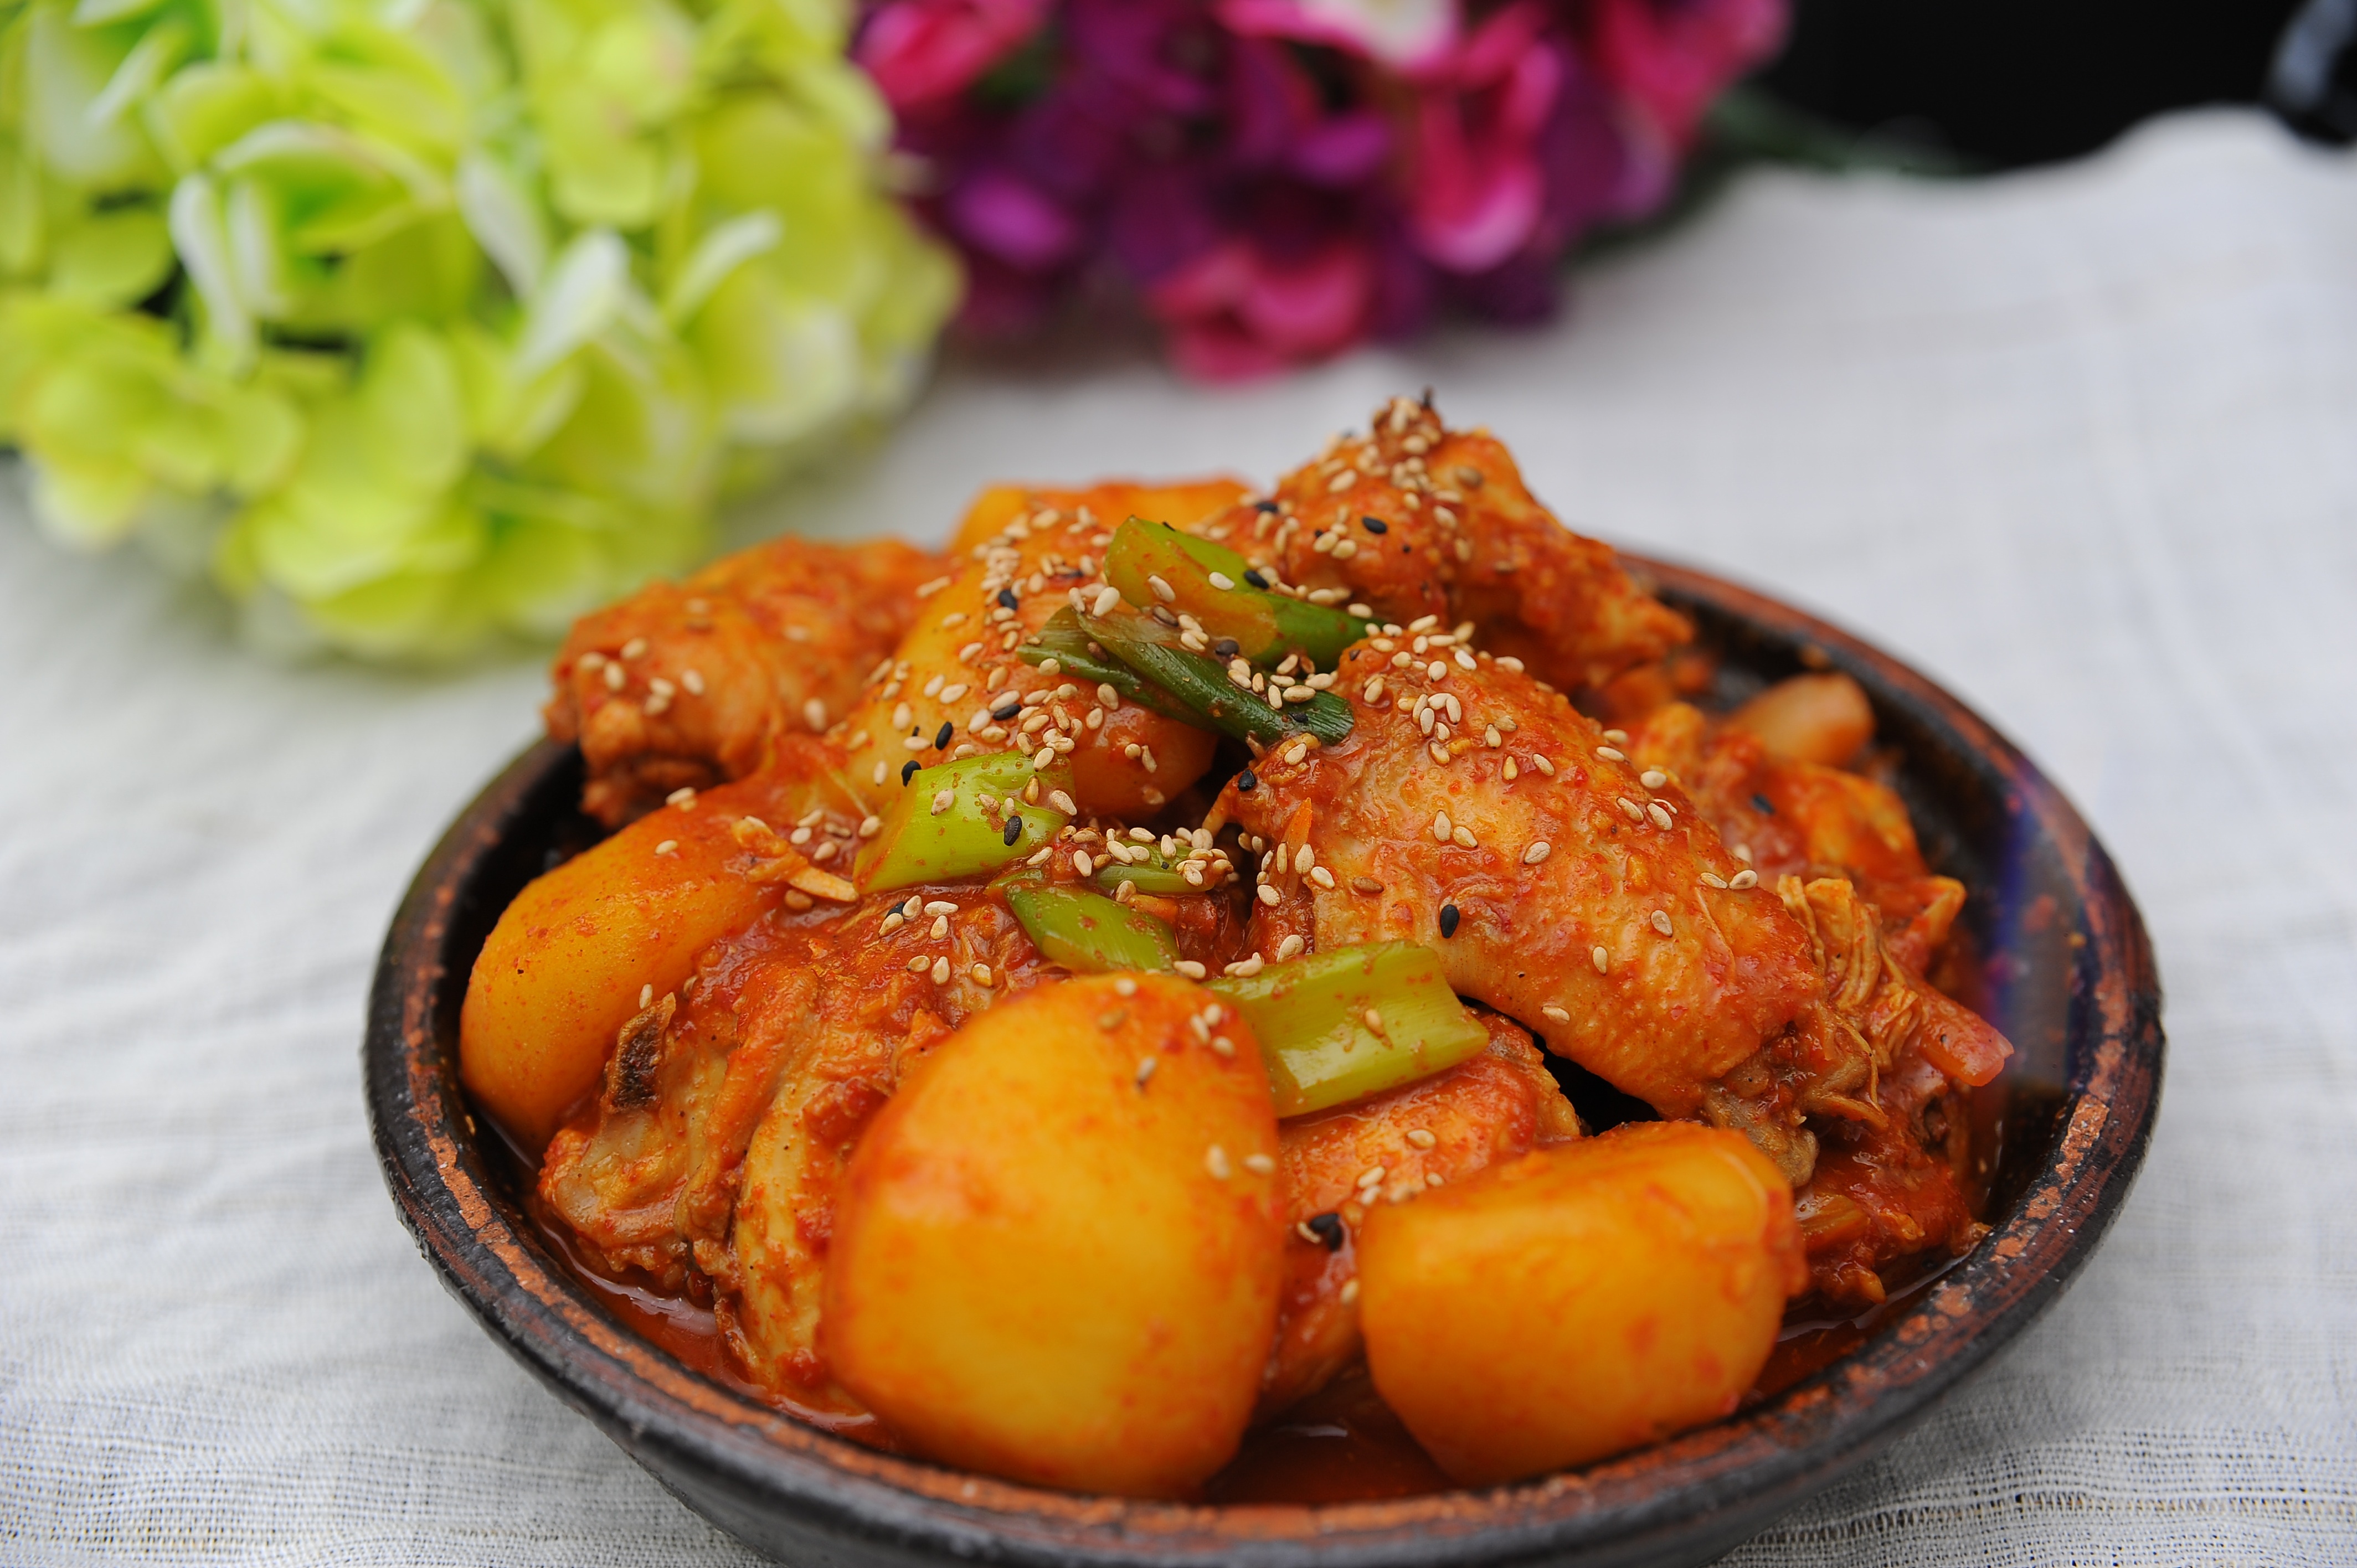
plant, dish, meal, food, produce, vegetable, meat, cuisine, asian food, spicy, flowering plant, side dish, chicken dishes, chinese food, land plant, fried food, indian cuisine, chicken bokeumtang